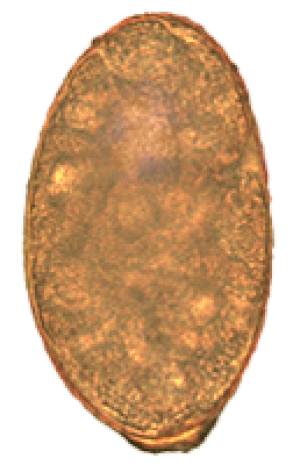
Un œuf de trématode Nanophyetus salmincola.
Nanophyetus salmincola est une espèce parasite de trématodes intestinaux d'origine alimentaire répandu sur la côte du Nord-Ouest Pacifique. C'est peut-être le trématode le plus commun endémique aux États-Unis.